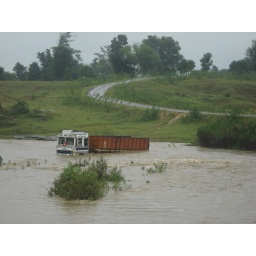
I came across this truck submerged in a river while driving through forests in Chattisgarh.